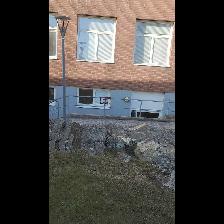
Label: NonHuman